Pseudactinia flagellifera

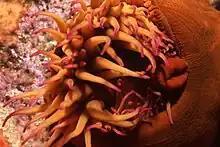
A close up of the false plum anemone showing spherules in a deflated state

The false plum anemone is a large anemone of up to 20 cm in diameter. It has a smooth column that may be orange, yellow or red. The tips of its tentacles are often mauve. It has a protruding round mouth, and the oral surface may be striped. It has rows of small round protrusions (spherules) outside its tentacles.